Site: brandenburg
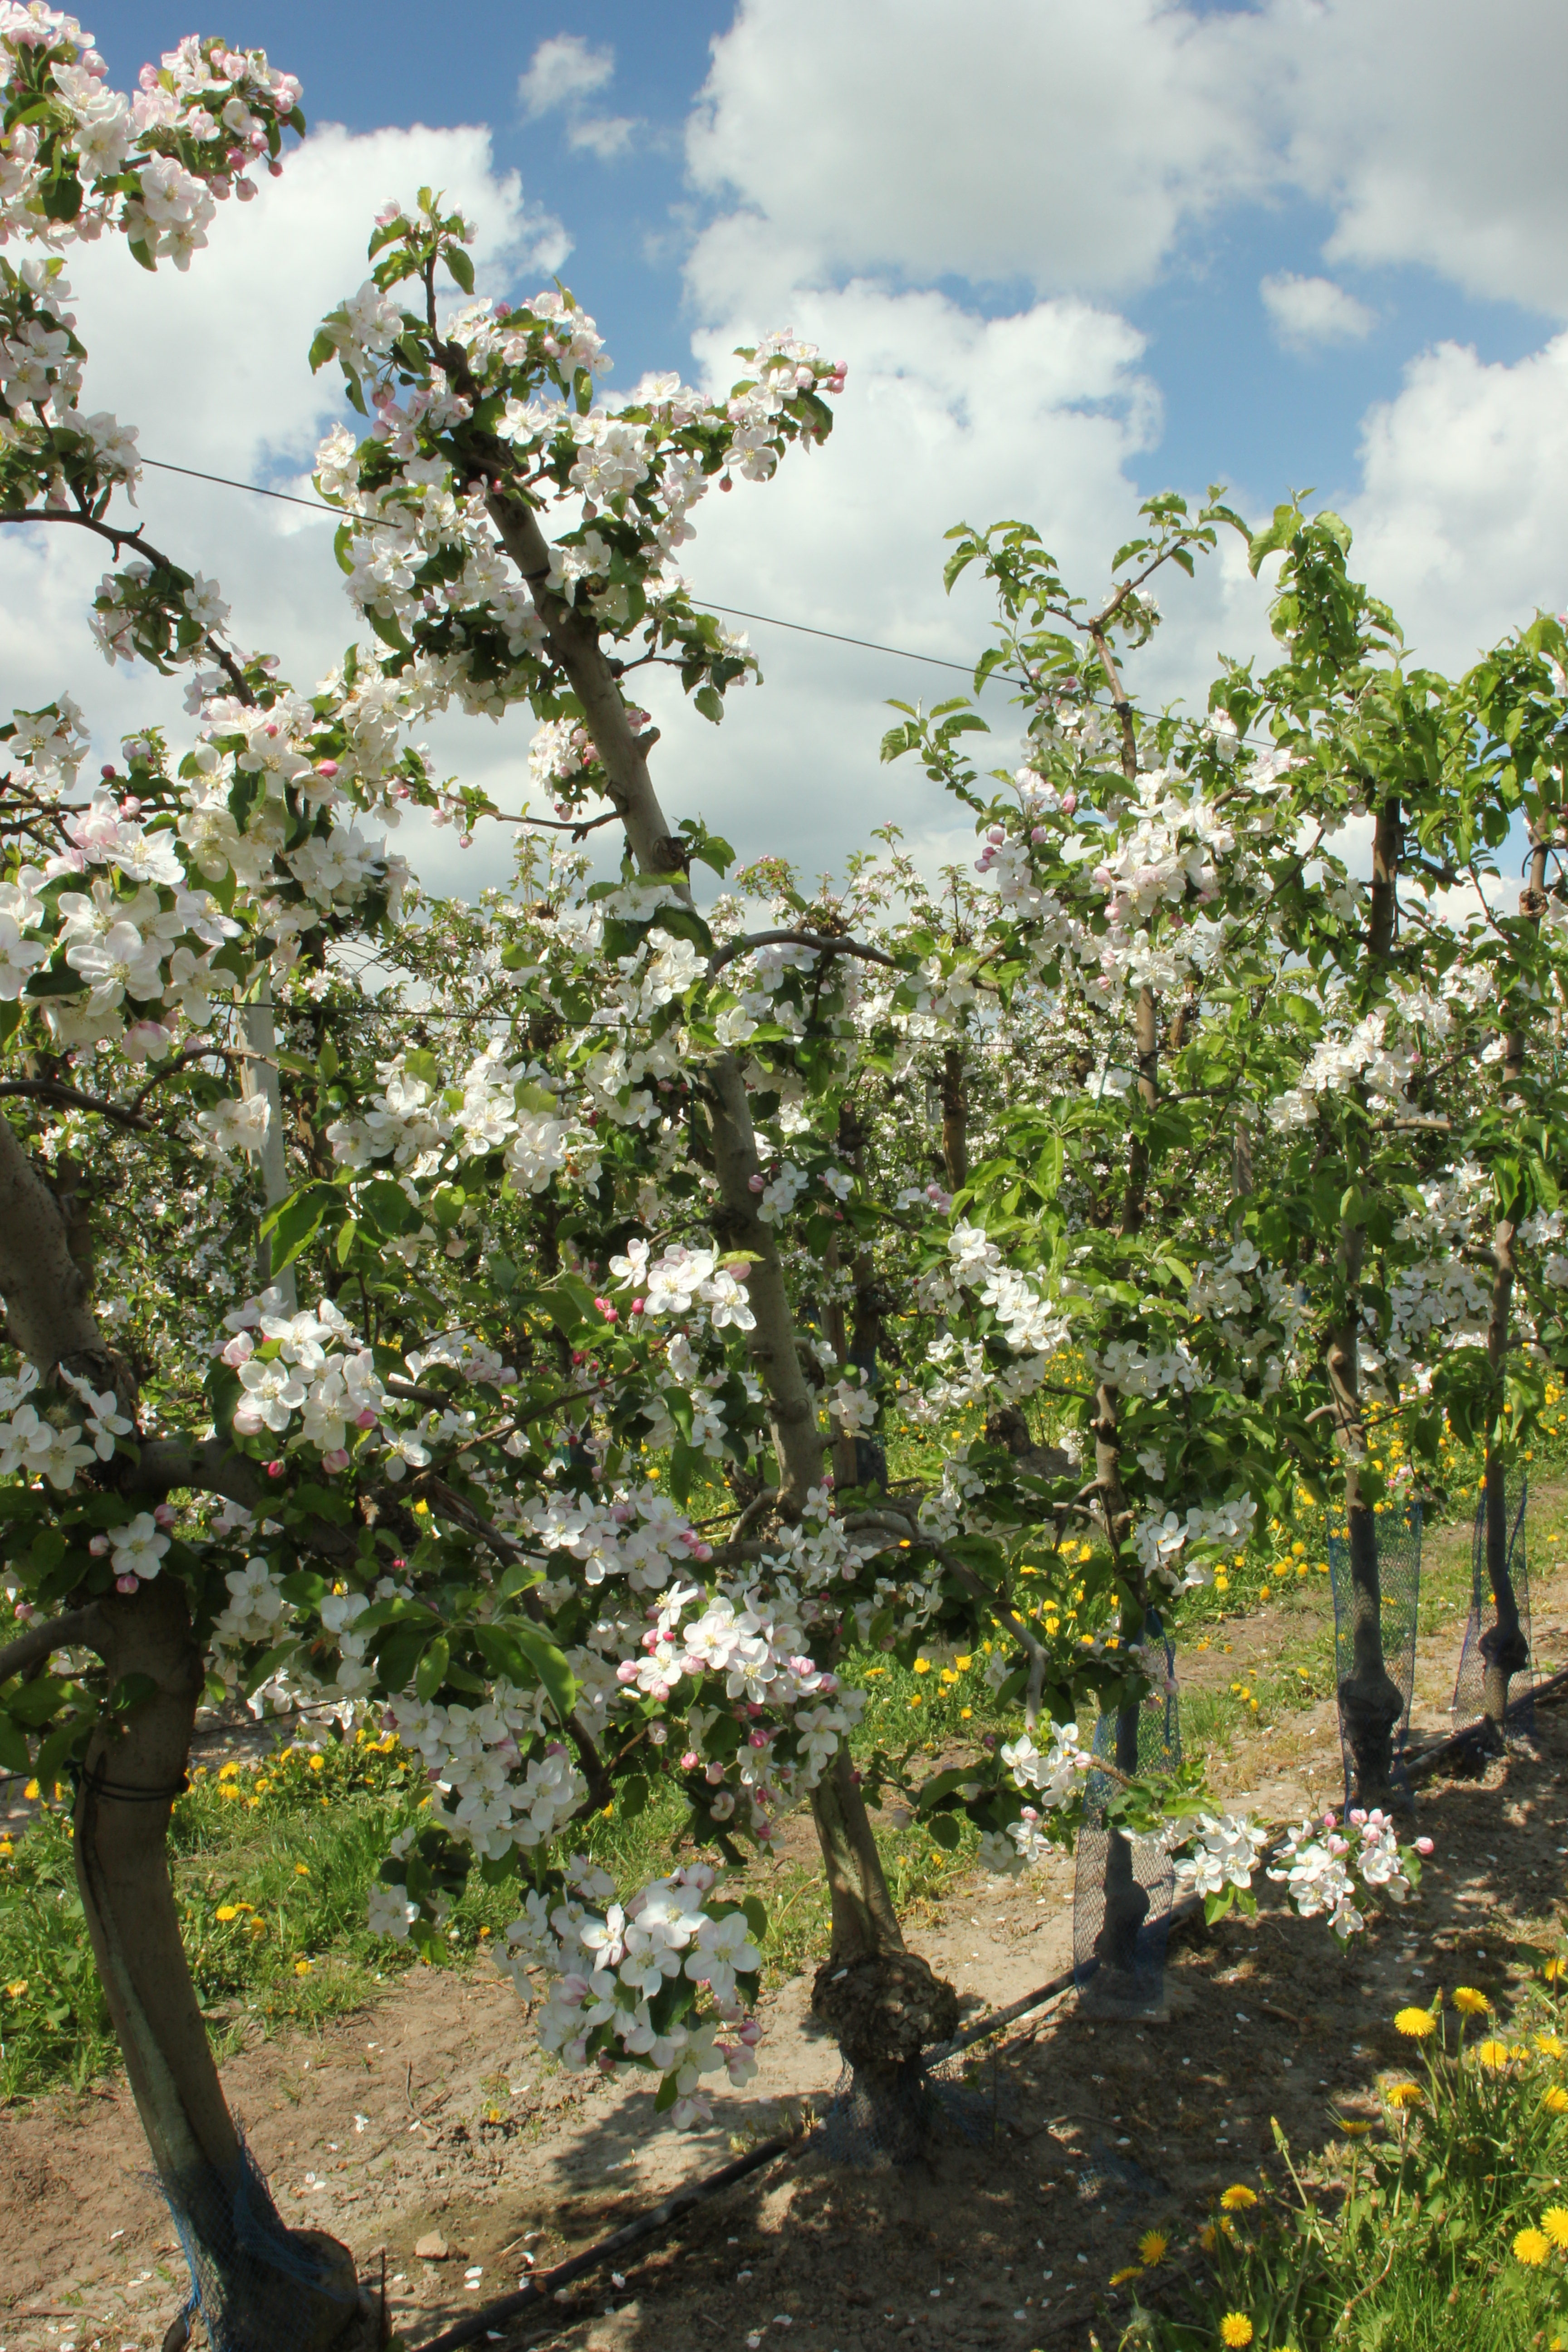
Growth stage (BBCH 65): Flowering